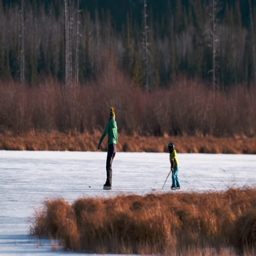
mom and kids ice skating and playing hockey on a pond .